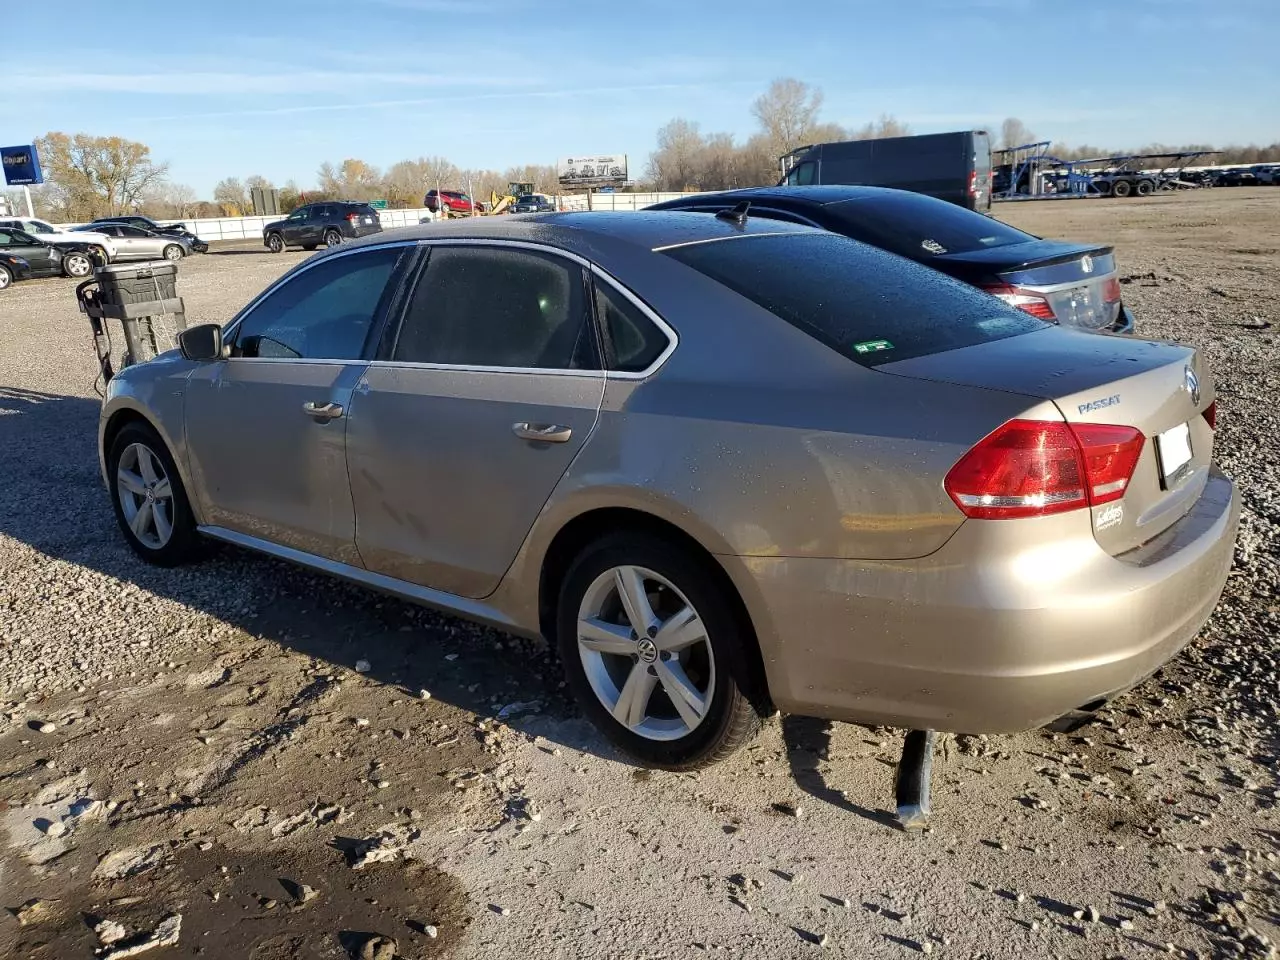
Aucun dommage détecté.
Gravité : aucun